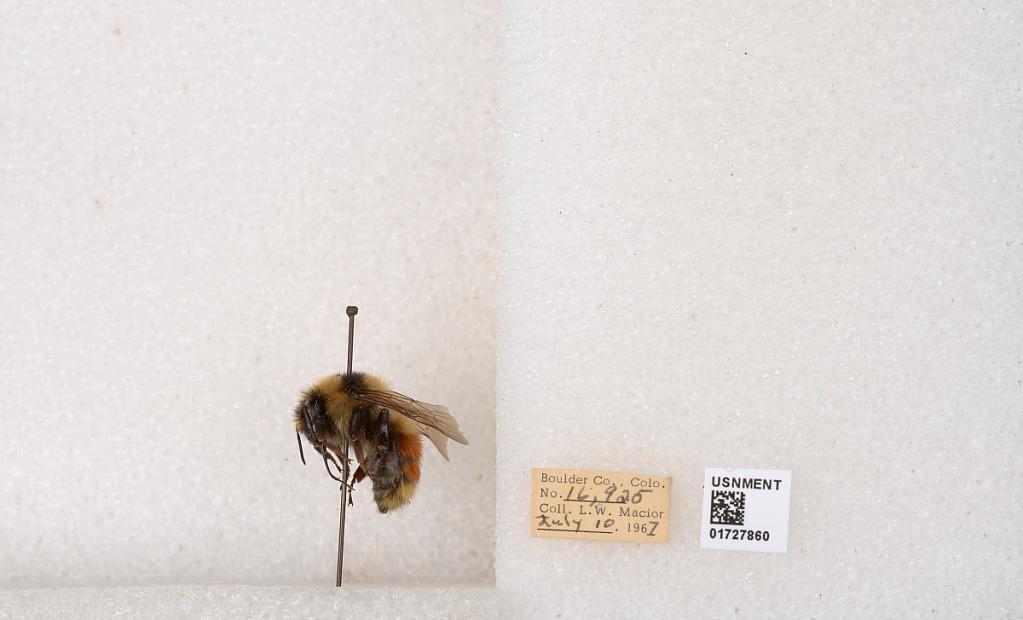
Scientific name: Bombus (Pyrobombus) sylvicola Kirby
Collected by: L. Macior
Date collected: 1967-7-10
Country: United States
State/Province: Colorado
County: Boulder
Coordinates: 40.0163, -105.294